Idi probak

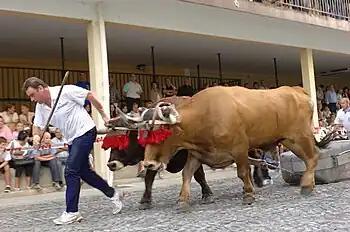
"Idi probak" in Urnieta, 2008

The (Basque for "oxen tests") are the most popular form of Basque dragging games. It involves oxen, usually a pair, dragging a rock from one side of a square to another. In Spanish this sport is called (stone dragging) or (oxherd test) and (oxen competition) in French.